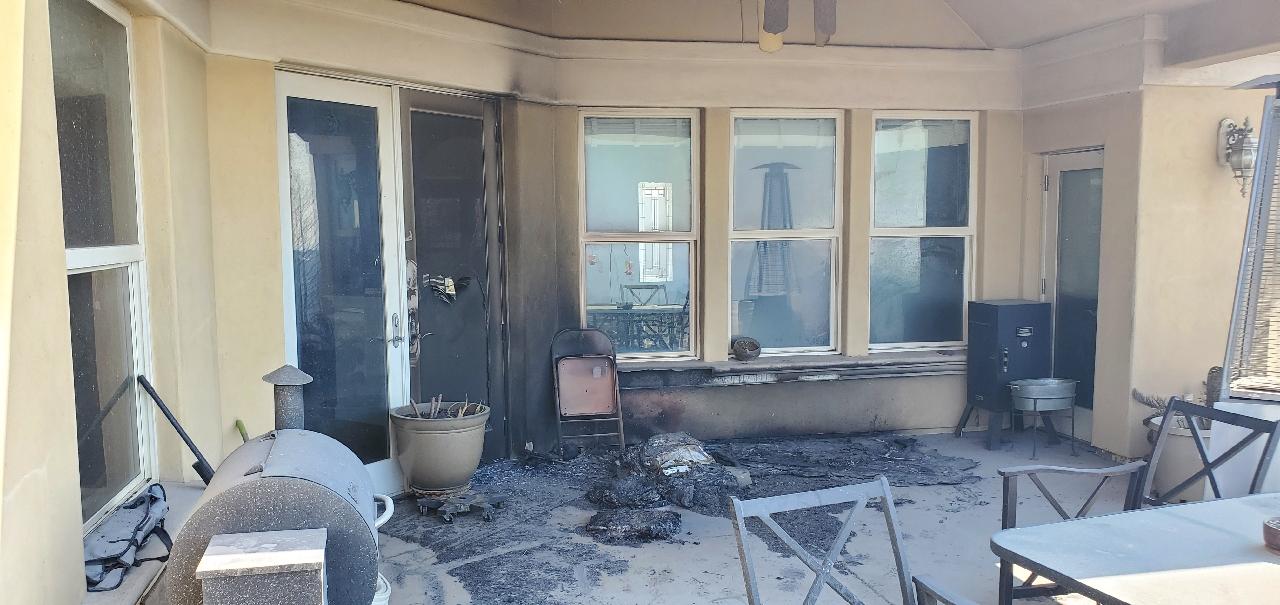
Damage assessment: affected